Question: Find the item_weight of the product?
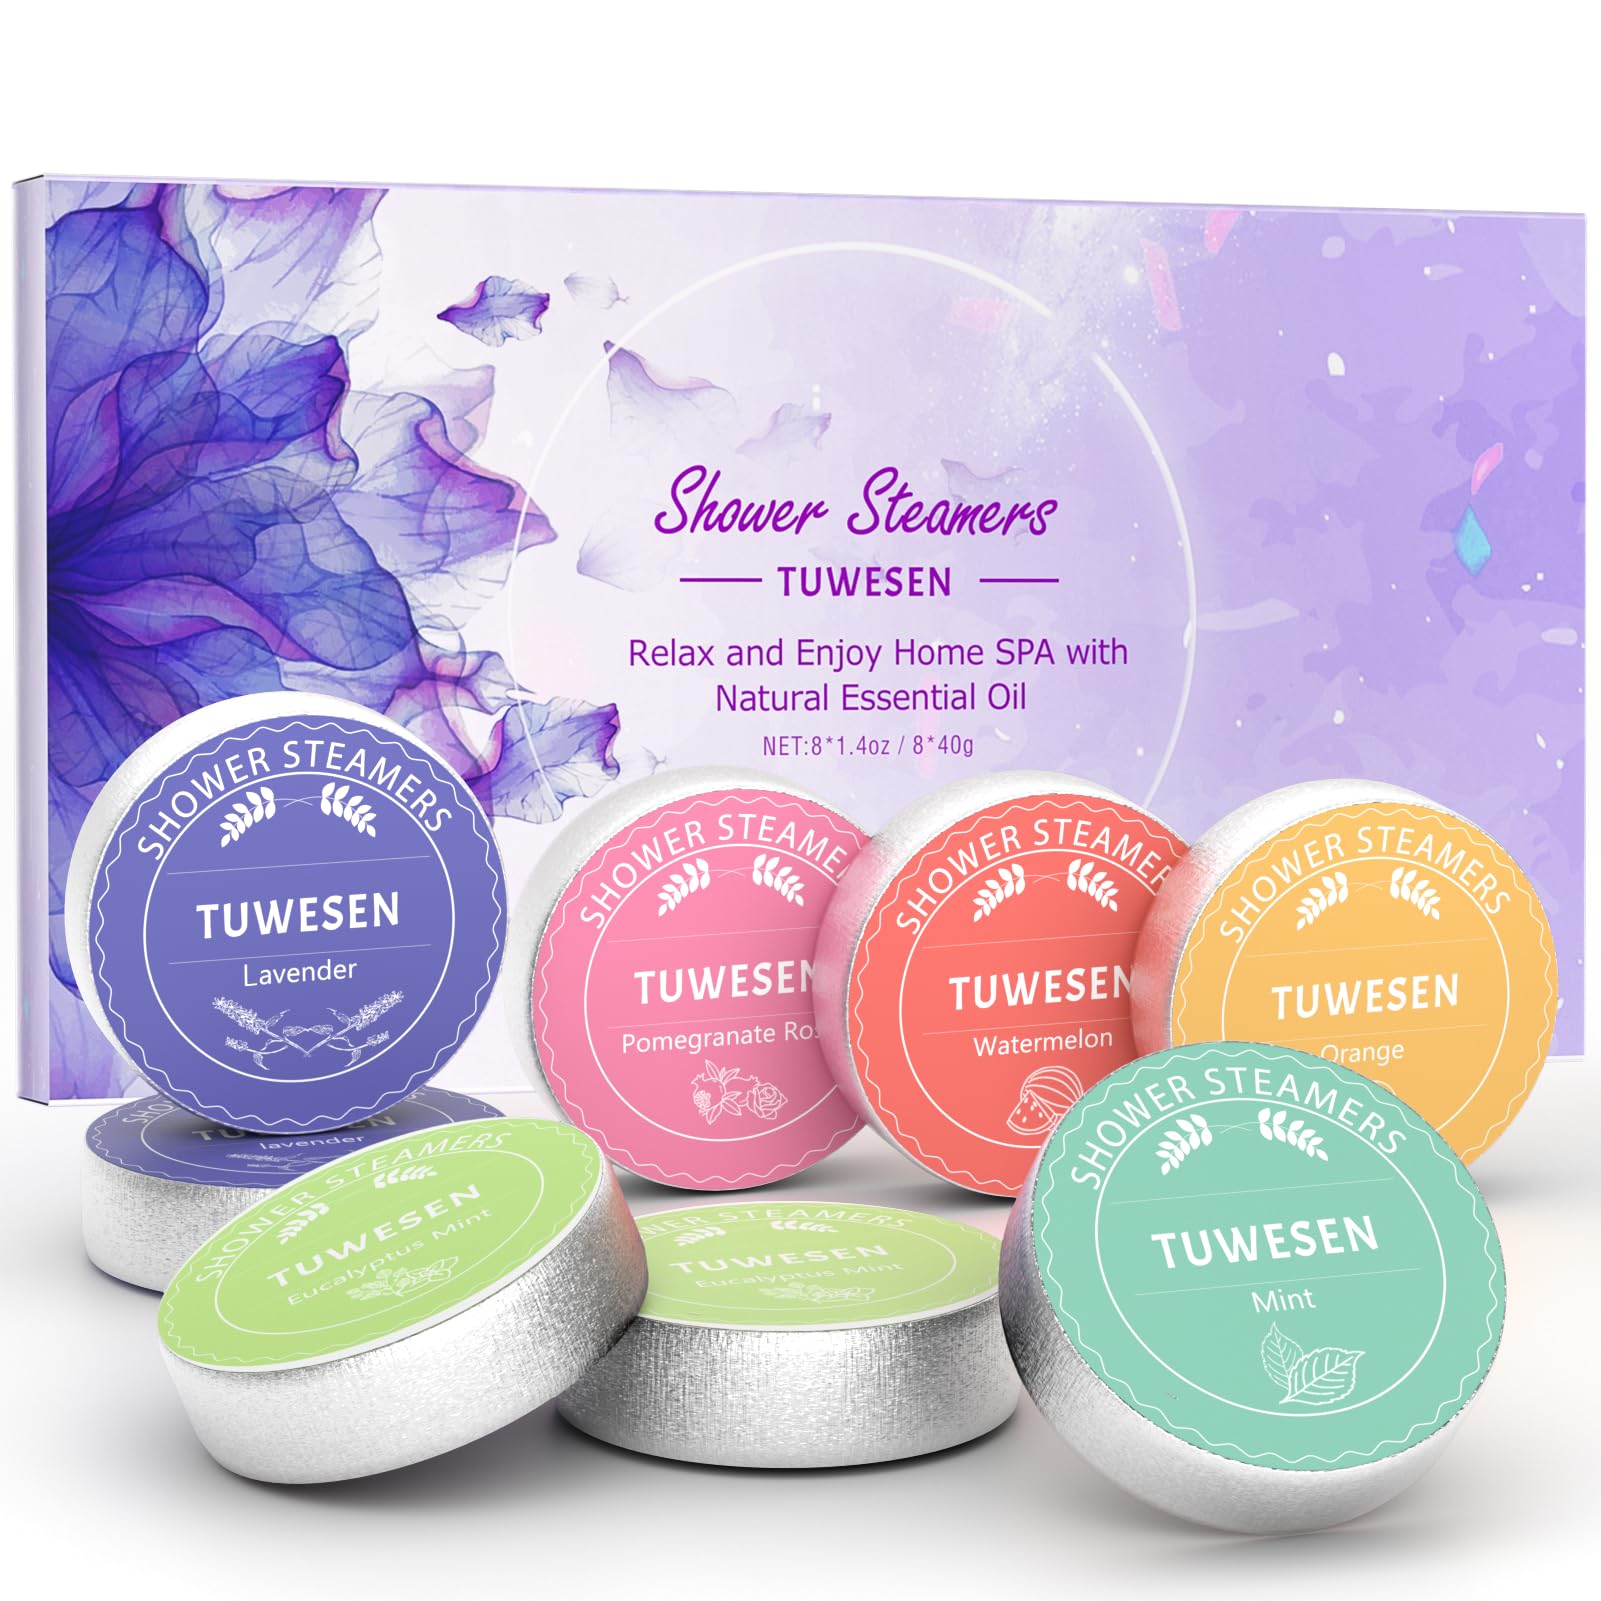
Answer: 40.0 gram